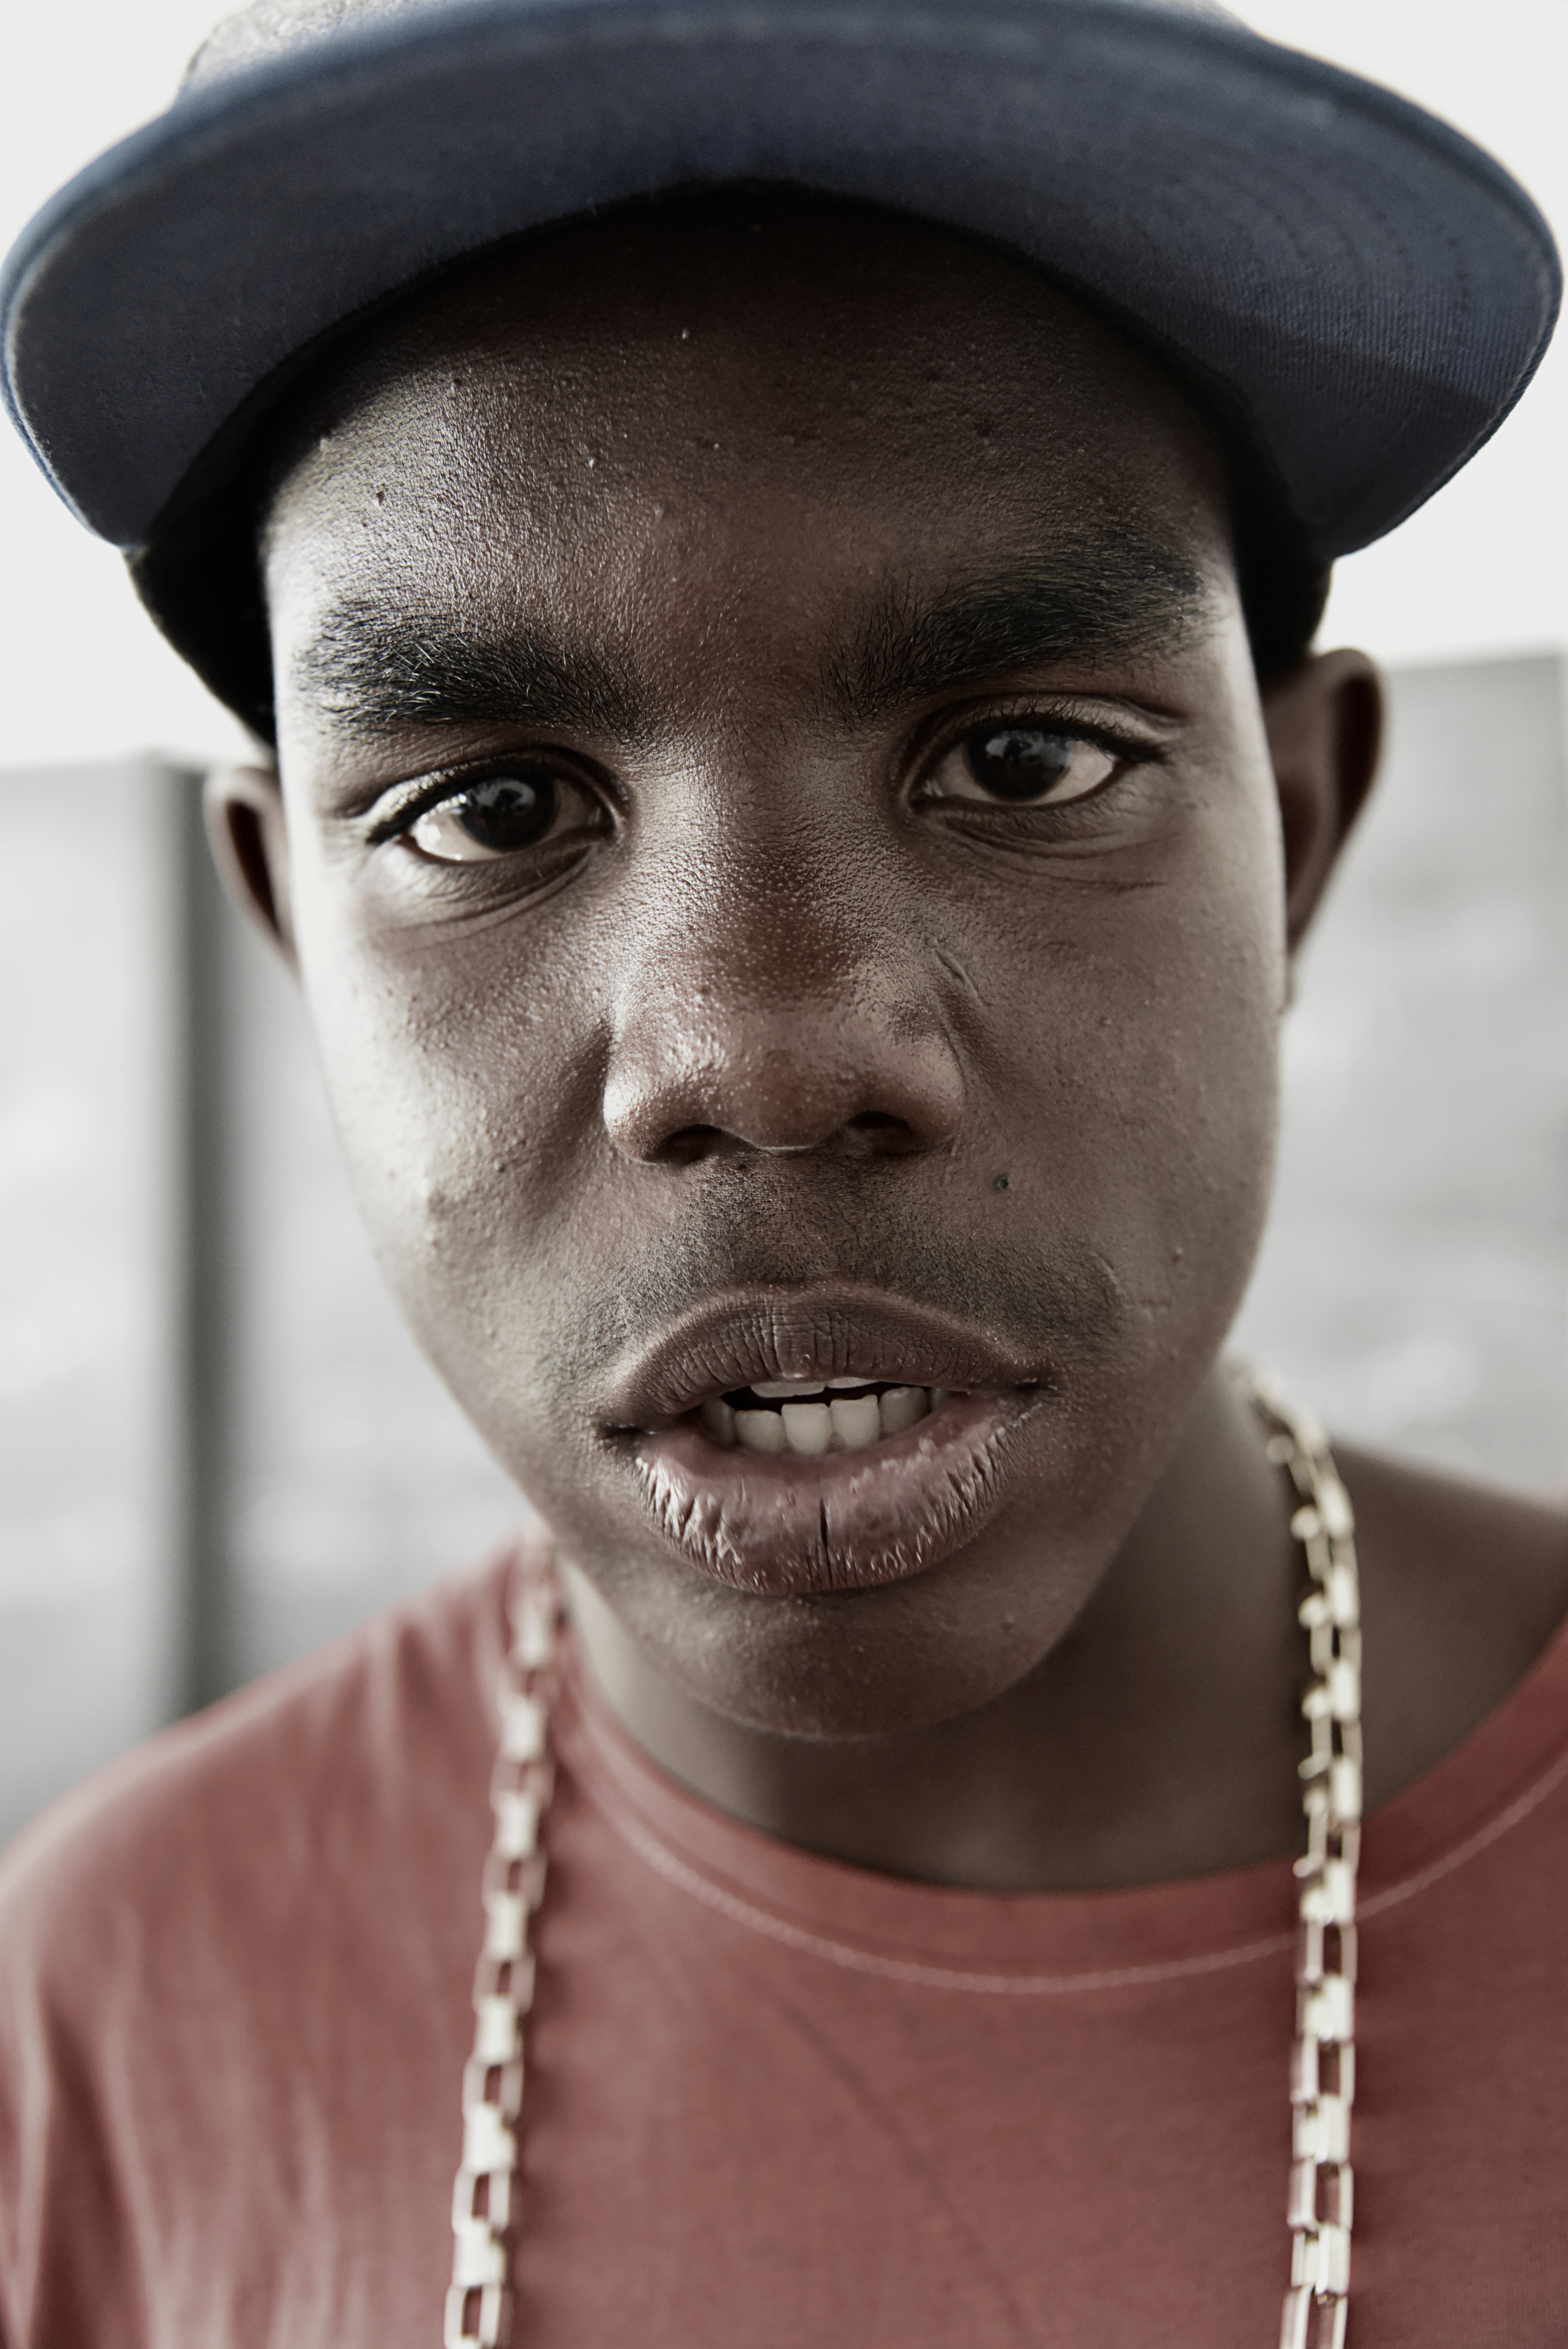
man, person, people, hair, photography, boy, looking, male, portrait, model, color, child, black, lady, facial expression, hairstyle, smile, teenager, close up, face, nose, eye, head, photograph, skin, beauty, organ, emotion, portrait photography